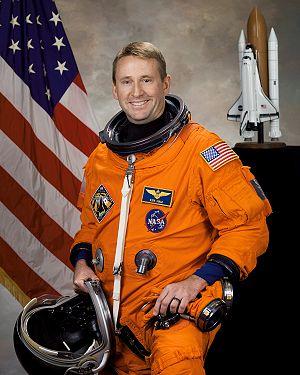
Kenneth Todd Ham né le 12 décembre 1964 à Plainfield, New Jersey est un astronaute et est commandant dans l'US Navy. Ham a été sélectionné pour le programme d'astronautes de la NASA en août 1998.